Alberta Nichols

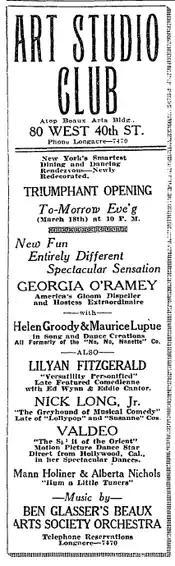
Advertisement in "New York Times", March 17, 1926

Nichols was born in Lincoln, Illinois, on December 3, 1898 and studied piano at the Louisville Conservatory with George Copeland and Alfred Calzin. Her career spanned writing for vaudeville, radio, musical theater and the movies. In 1931, Nichols and Holiner collaborated with Sammy Cahn, Saul Chaplin and L.E. Freeman for the Broadway show, "Rhapsody in Black". The group of five also co-wrote "Until the Real Thing Comes Along". Alec Wilder, in "American Popular Song", speculated that Nichols was the composer of the melody. Among the many singers who performed the song over the years, Billie Holiday recorded the song in 1942. Holiday was a close friend of the Nichols-Holiners.